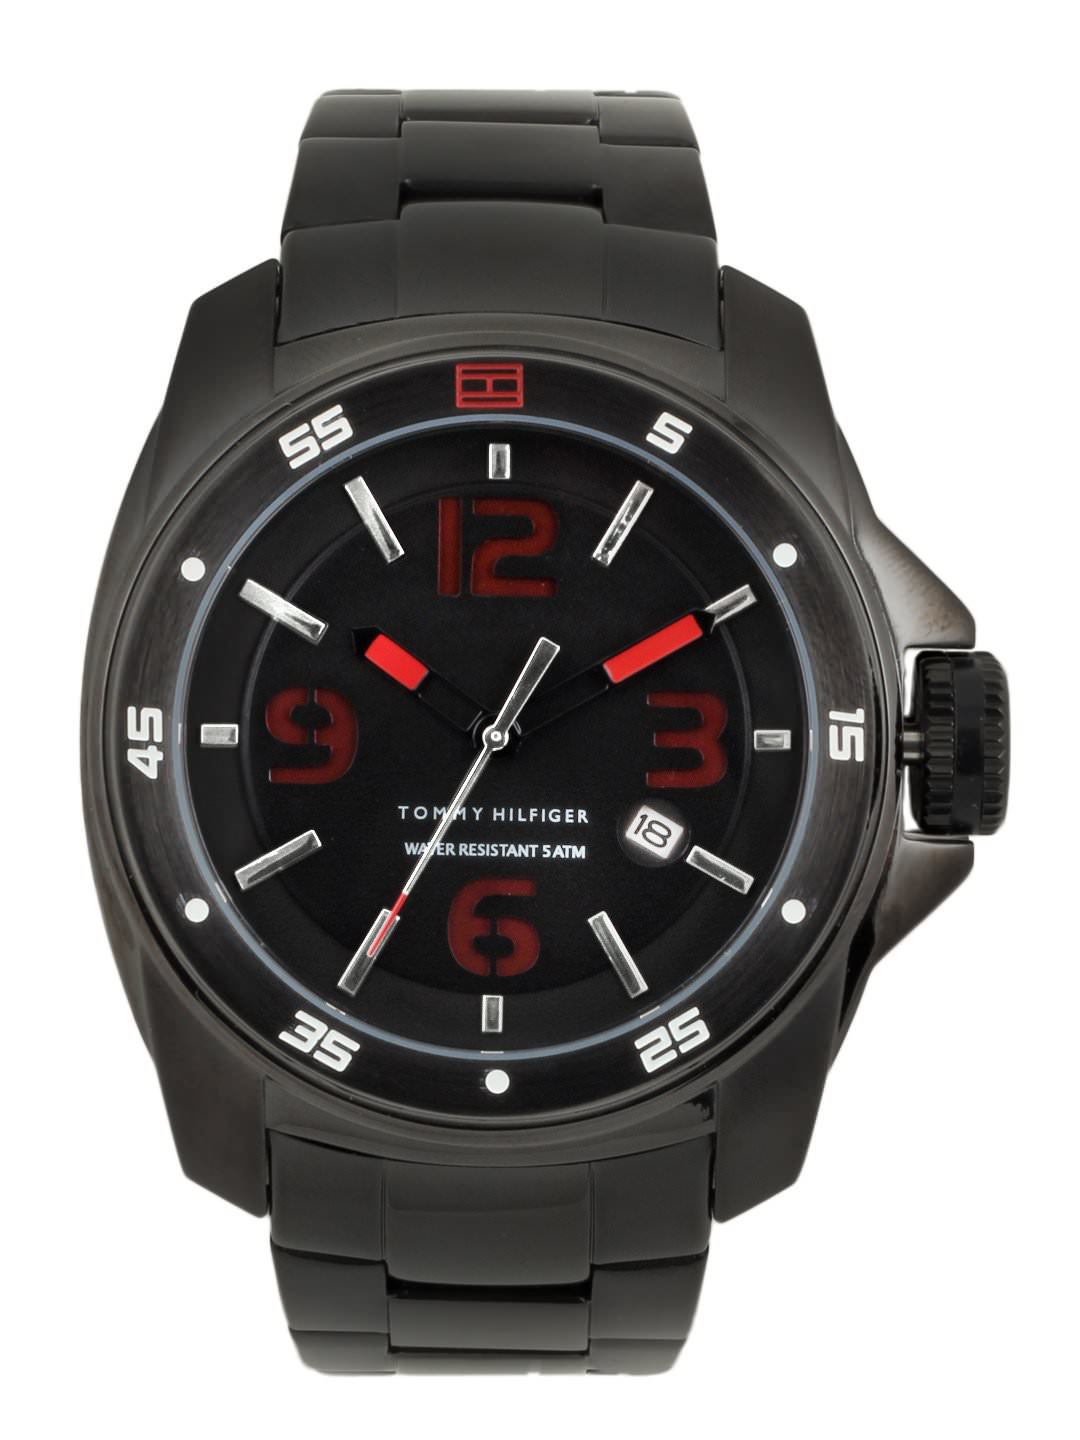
Tommy Hilfiger Men Black Dial Watch TH1790770-D
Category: Accessories / Watches / Watches
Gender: Men
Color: Black
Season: Winter 2016
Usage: Casual